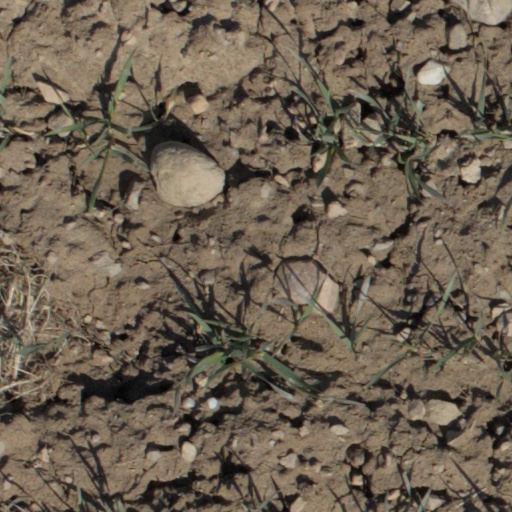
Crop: wheat